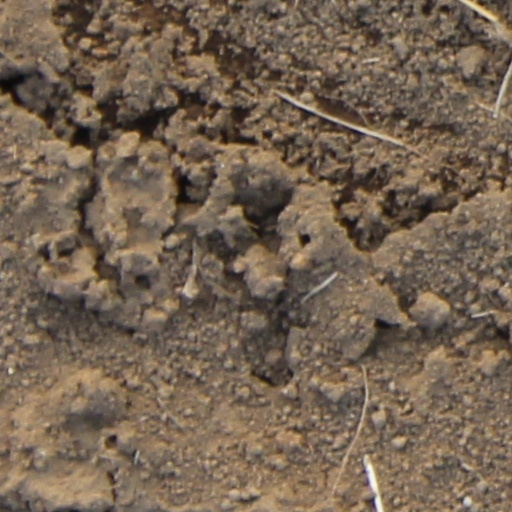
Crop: wheat